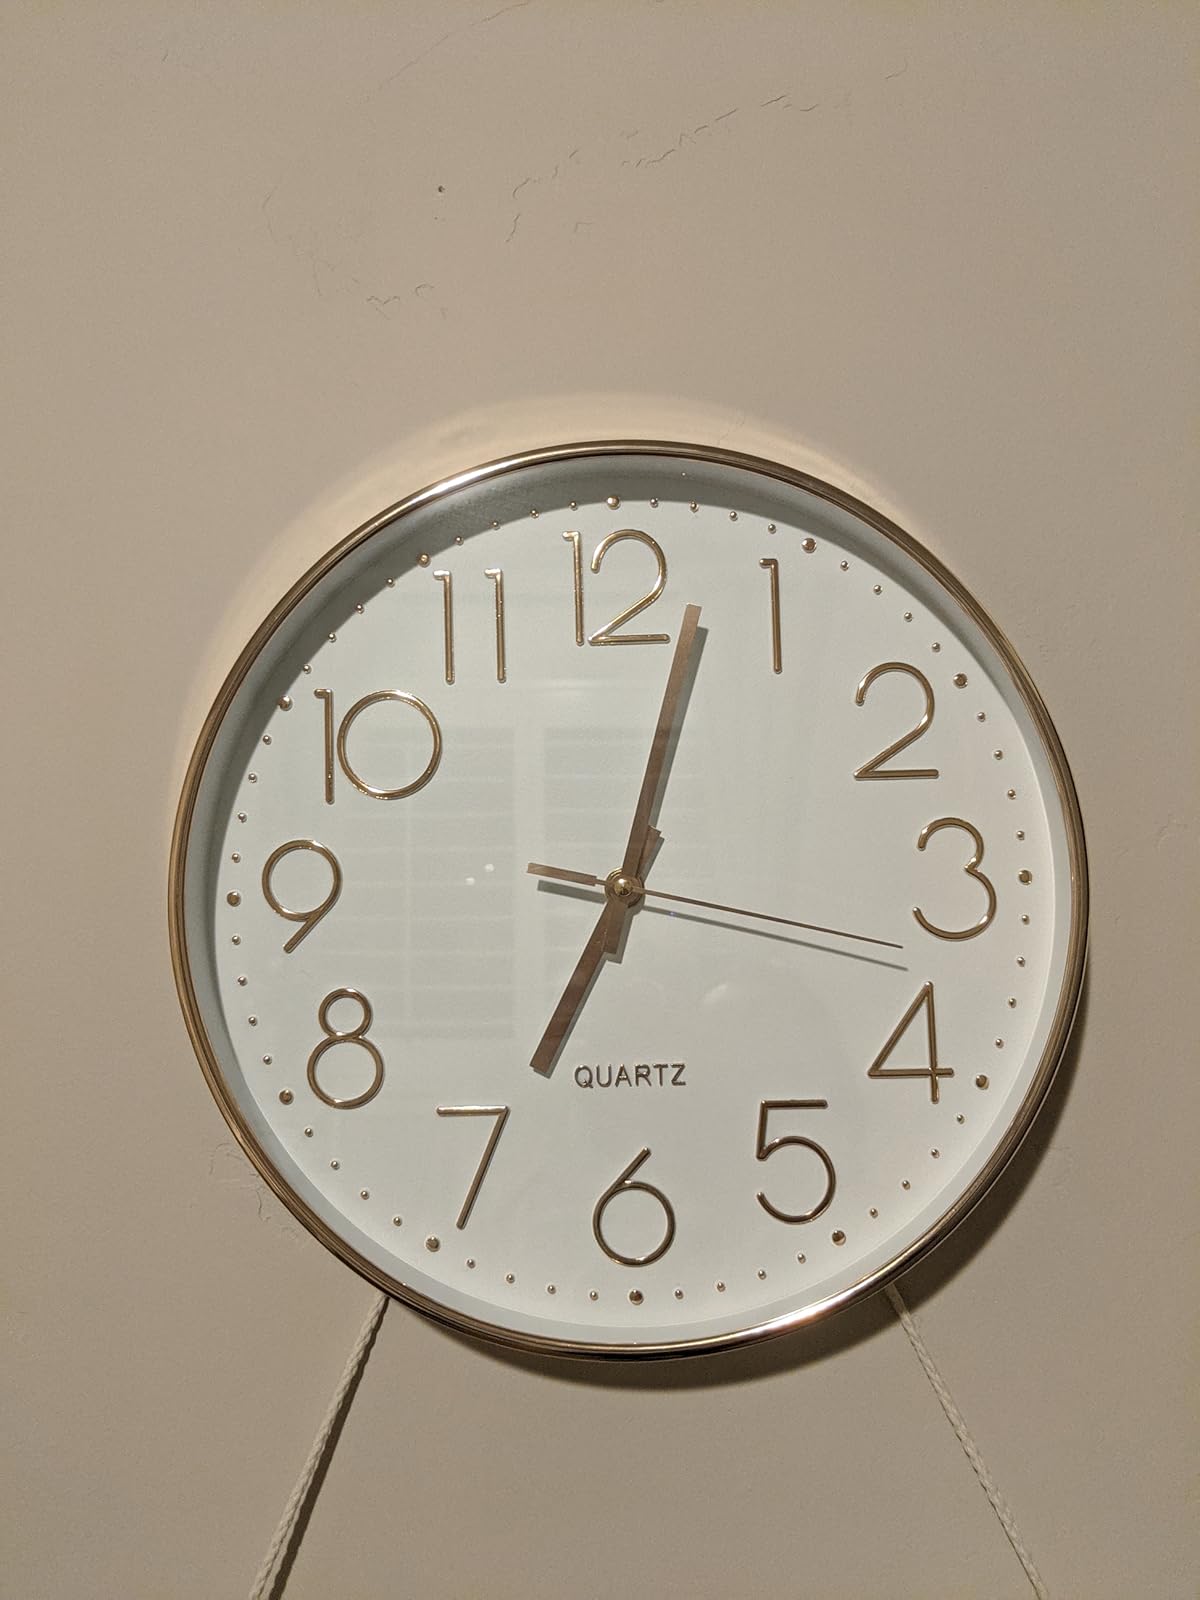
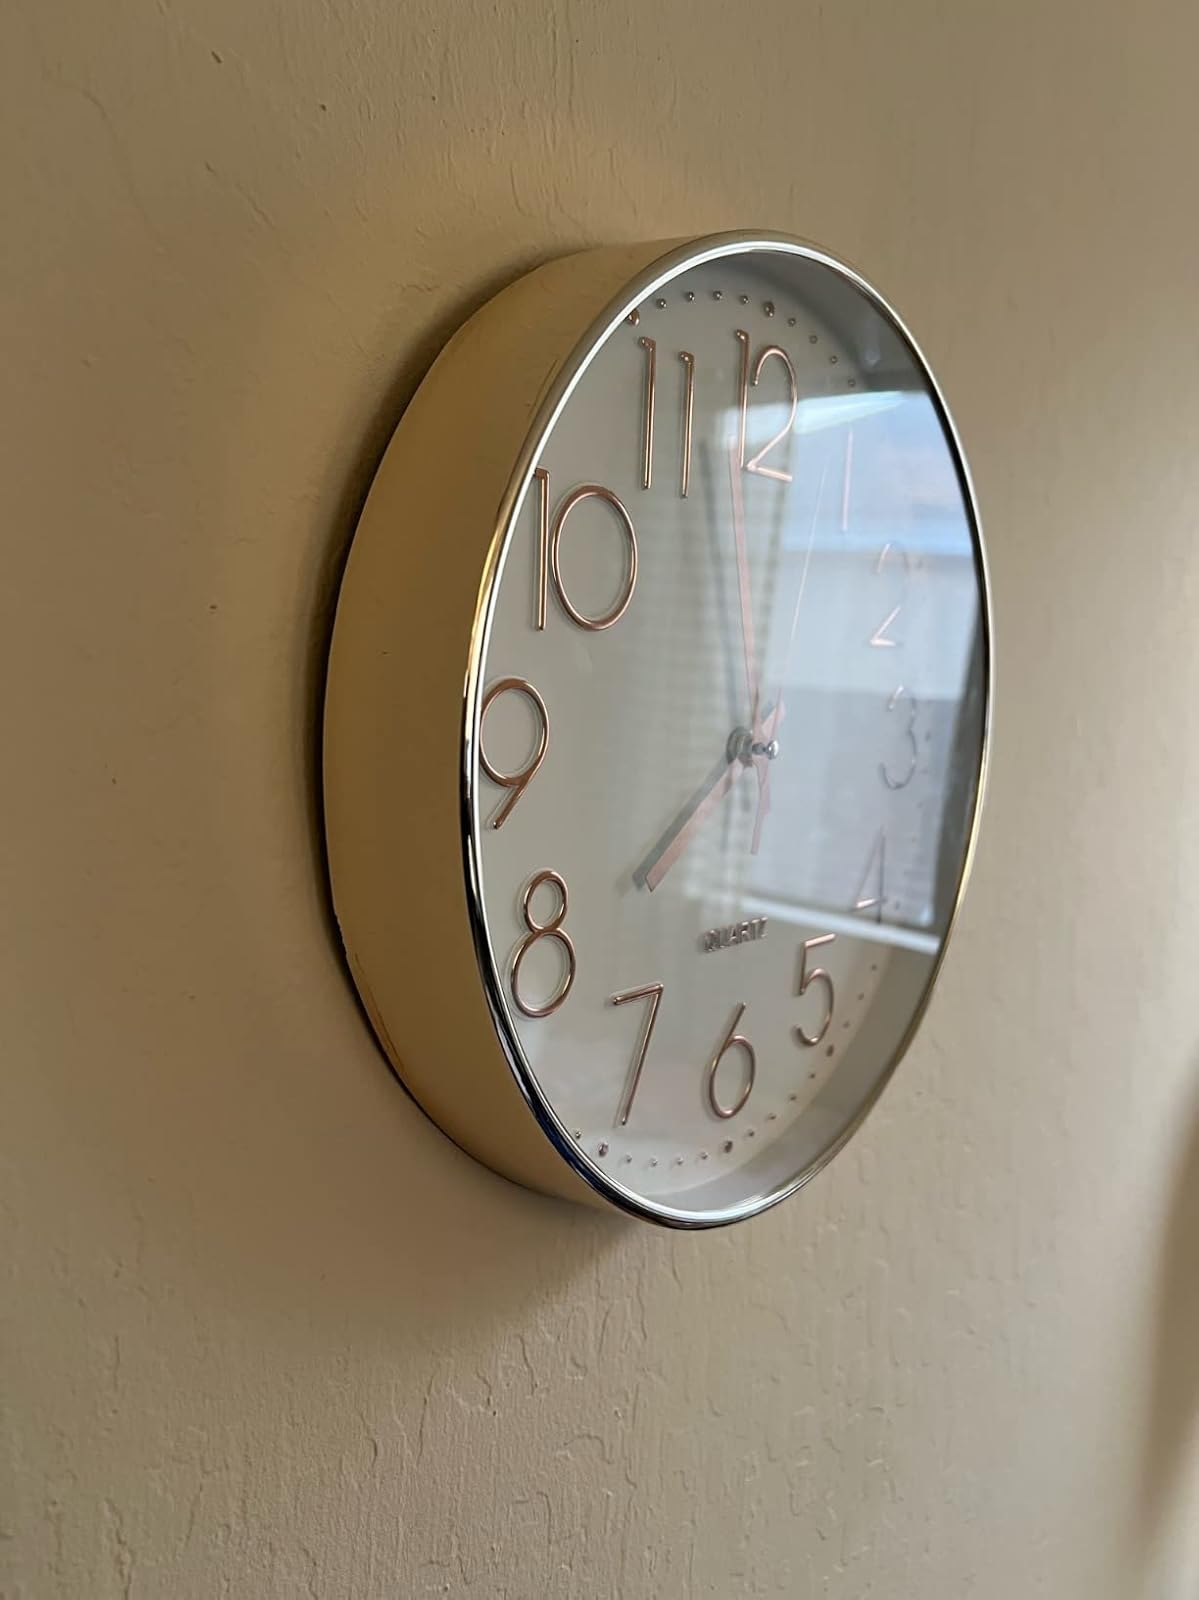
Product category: clock
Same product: yes